Ferrari Berlinetta Boxer

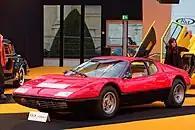
Ferrari 365 GT4 BB

The Ferrari Berlinetta Boxer (BB) is a series of sports cars produced by Ferrari in Italy between 1973 and 1984. The BB was designed by Leonardo Fioravanti at Pininfarina. The first BB model, the 365 GT4 BB, replaced the front engined Daytona and was the first in a series of road-going Ferraris equipped with a mid-mounted flat-twelve engine. The 365 GT4 BB was succeeded in 1976 by the BB 512, equipped with a larger displacement engine, then by the fuel-injected BB 512i in 1981. The series was discontinued in 1984 when the BB 512i was replaced by the Testarossa, which used a revised version of the flat-twelve engine.